Douglas Fairbanks in Robin Hood

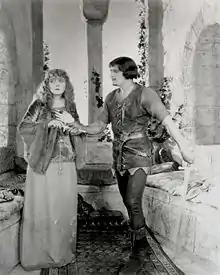
Robin and Marian

A huge castle set and an entire 12th-century village of Nottingham were constructed at the Pickford-Fairbanks Studio in Hollywood. Some sets were designed by architect Lloyd Wright. Director Allan Dwan later recalled that Fairbanks was so overwhelmed by the scale of the sets that he considered cancelling production at one point. The castle was largely built of wood, wire, and plaster. The exceptions were the concrete floor and the (wood-covered) steel drawbridge.